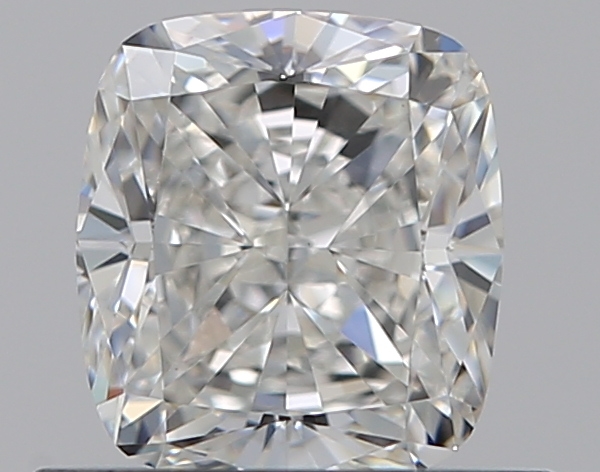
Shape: cushion
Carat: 0.75
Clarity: VS1
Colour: H
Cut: EX
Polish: EX
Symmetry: VG
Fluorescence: F
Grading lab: GIA
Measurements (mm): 5.29 x 4.8 x 3.34